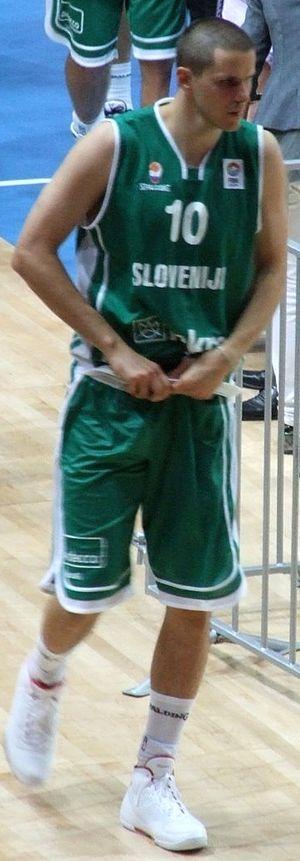
Cet article liste les effectifs des équipes participant au Championnat d'Europe de basket-ball 2013.